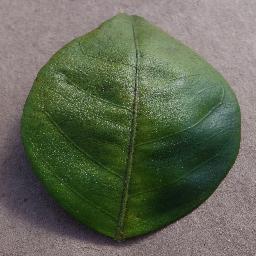
Label: Orange___Haunglongbing_(Citrus_greening)